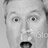
Emotion: surprise